Pieria Asia Minor Society

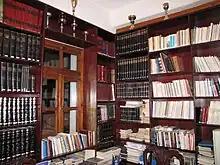
Library of the club

Between 1914 and 1923, Greeks in Eastern Thrace and Asia Minor were persecuted by the Ottomans and forcibly evicted, culminating in the Greco-Turkish population exchange of 1923.